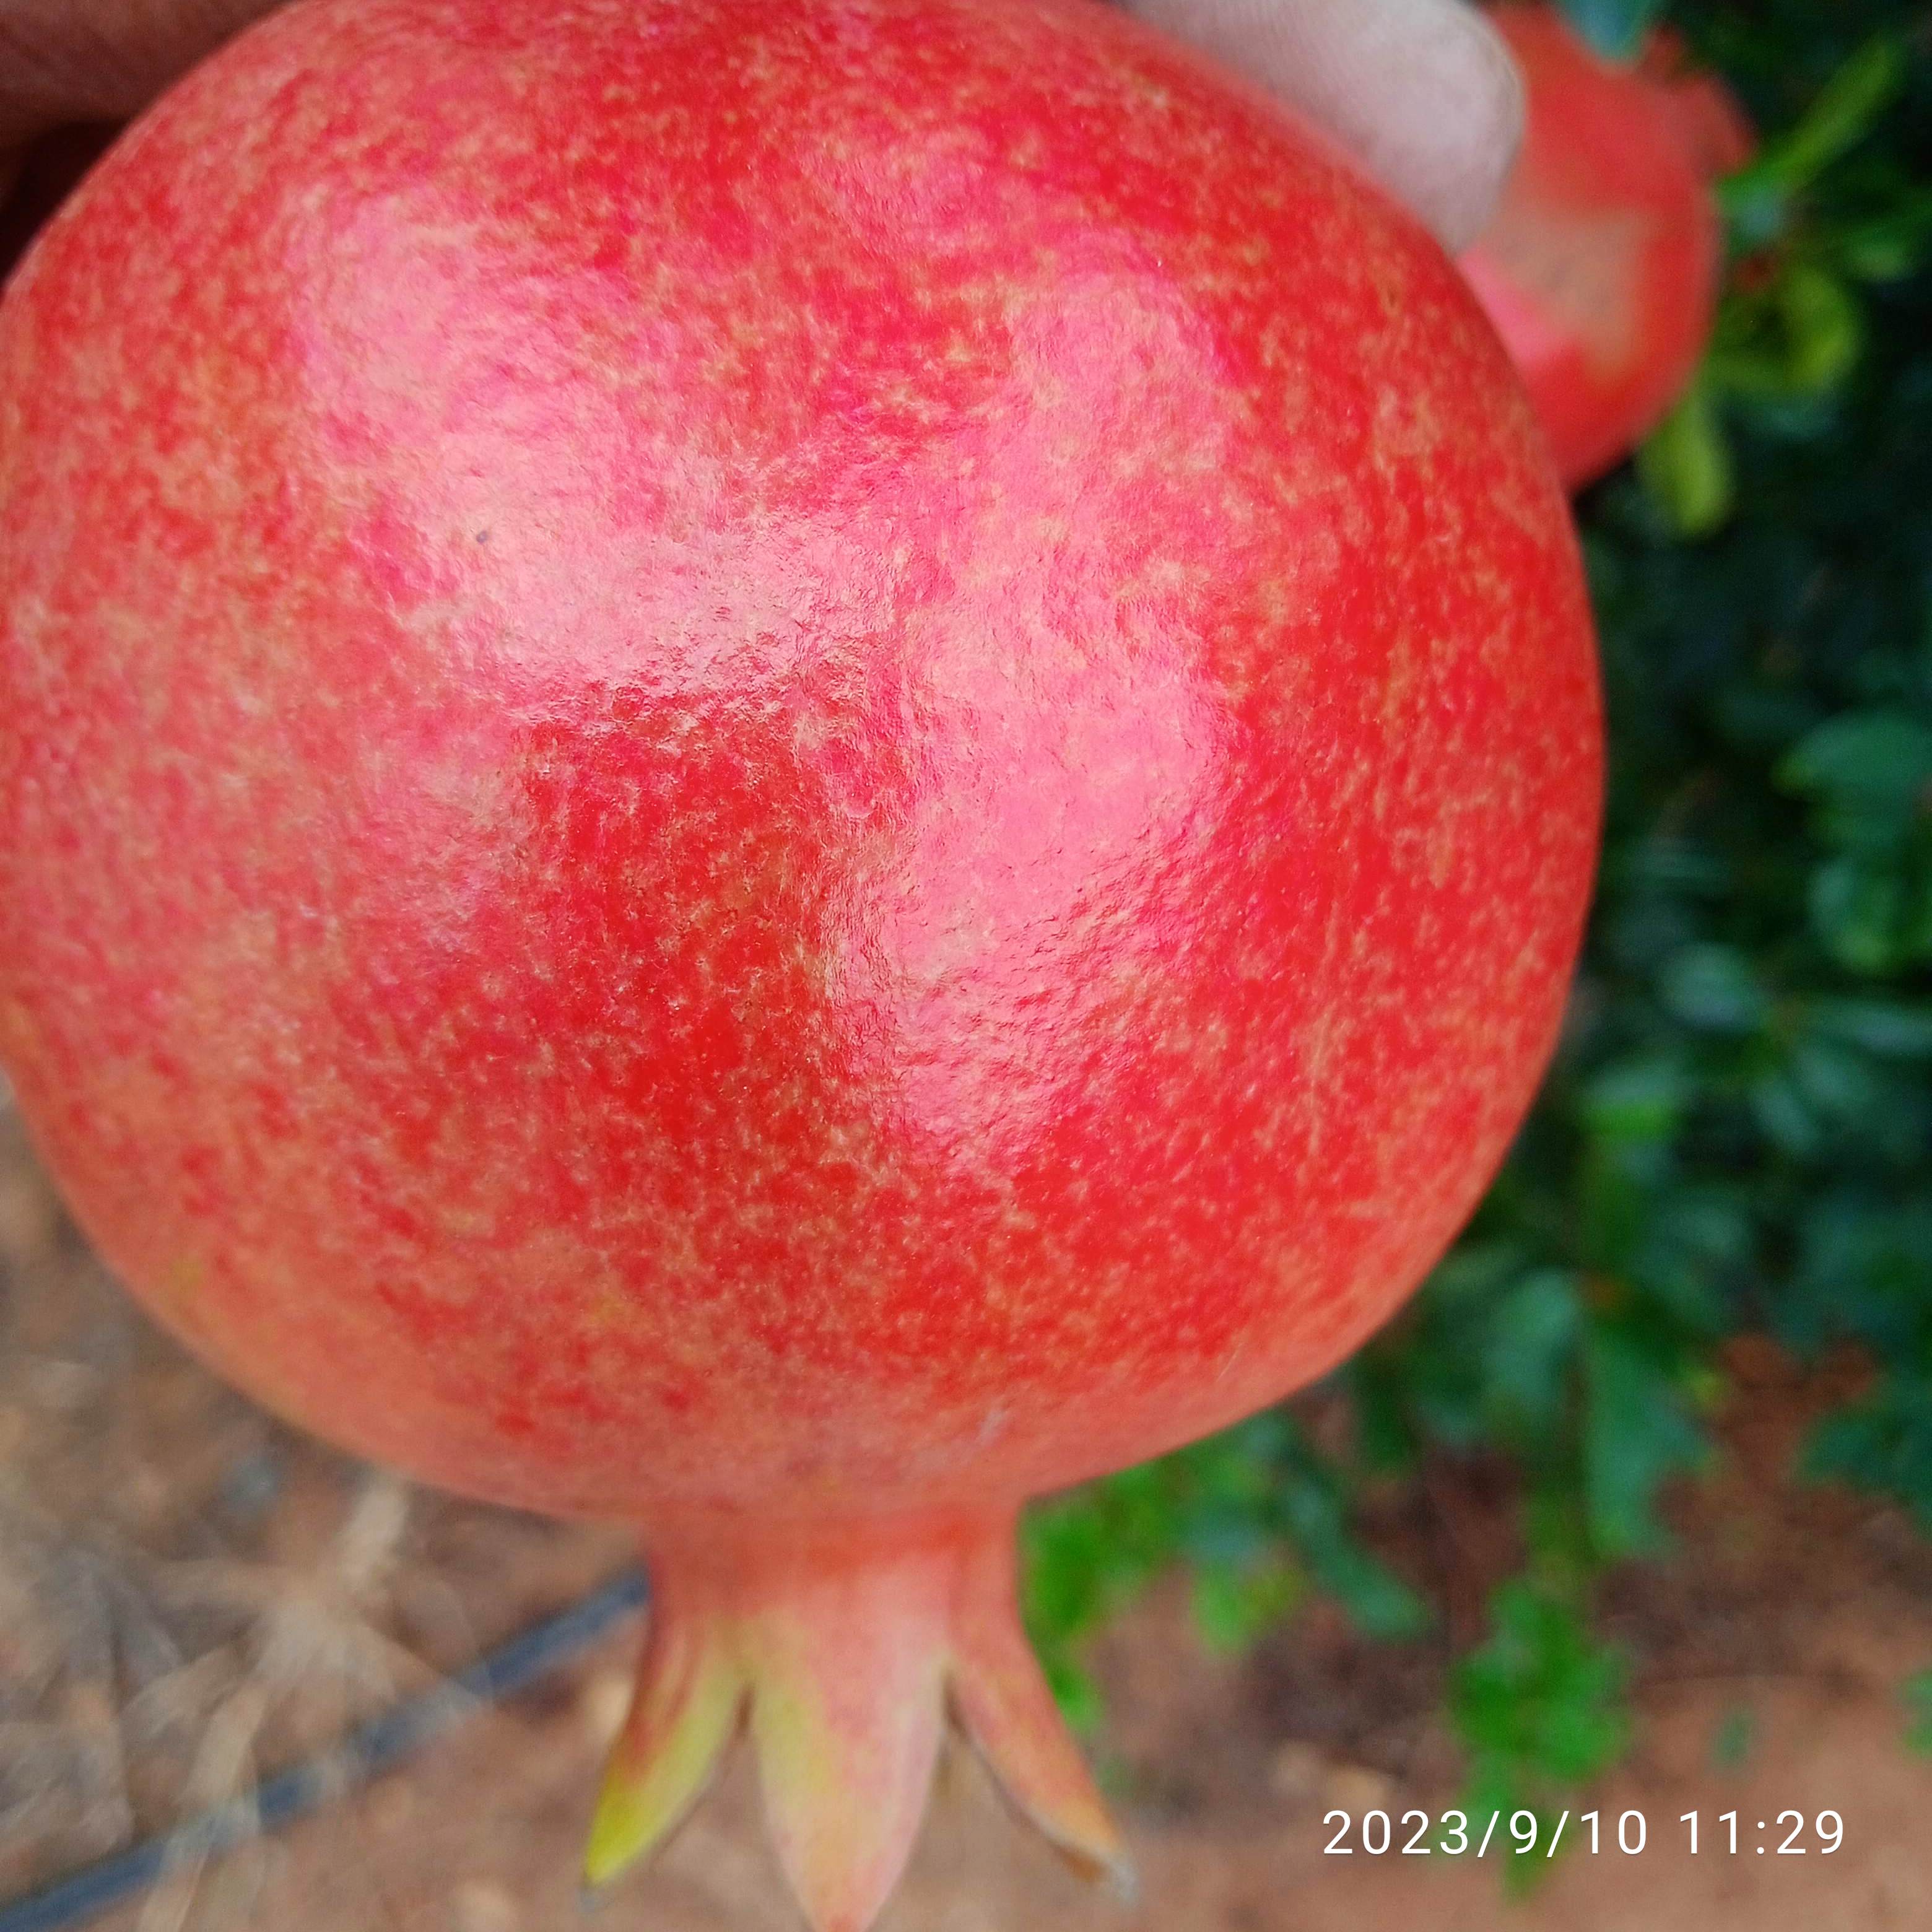
Label: Healthy